Pégase Express

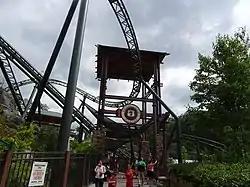
FireChaser Express was cited by the park as a major reference point for the coaster

Pégase Express is in length, stands tall, has more than 200 track supports and reaches a top speed of during the ride. Around one third (1/3) of the listed length is traveled backwards. The coaster has two lift hills, each of which stand and , respectively. The ride also has a pair of drive tire launches. The first launches the train forwards and the other backwards, although these do not gain significant speed and are not seen as the primary ride lift mechanisms.